Mosaic Centre For Conscious Community and Commerce

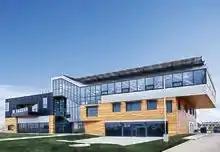
View of south side of Mosaic Centre for Conscious Community and Commerce.

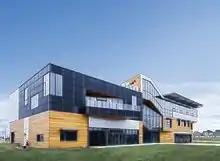
Exterior view of the Mosaic Centre for Conscious Community and Commerce.

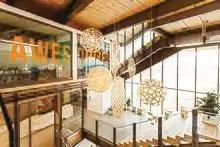
Mosaic Centre for Conscious Community and Commerce central atrium space.

An Integrated Project Delivery strategy was used throughout the whole planning and construction process of the Mosaic Centre because of the complexity within the concept. This process focuses on collaborations within all members from the beginning stages of the project. The owners, designers, consultants, suppliers, tradesmen, and all other members applied their knowledge and expertise to achieve the outcome of the Mosaic Centre. This strategy resulted in more opportunities and cost reductions since all members were included in every step of the process and worked together to achieve greater success.